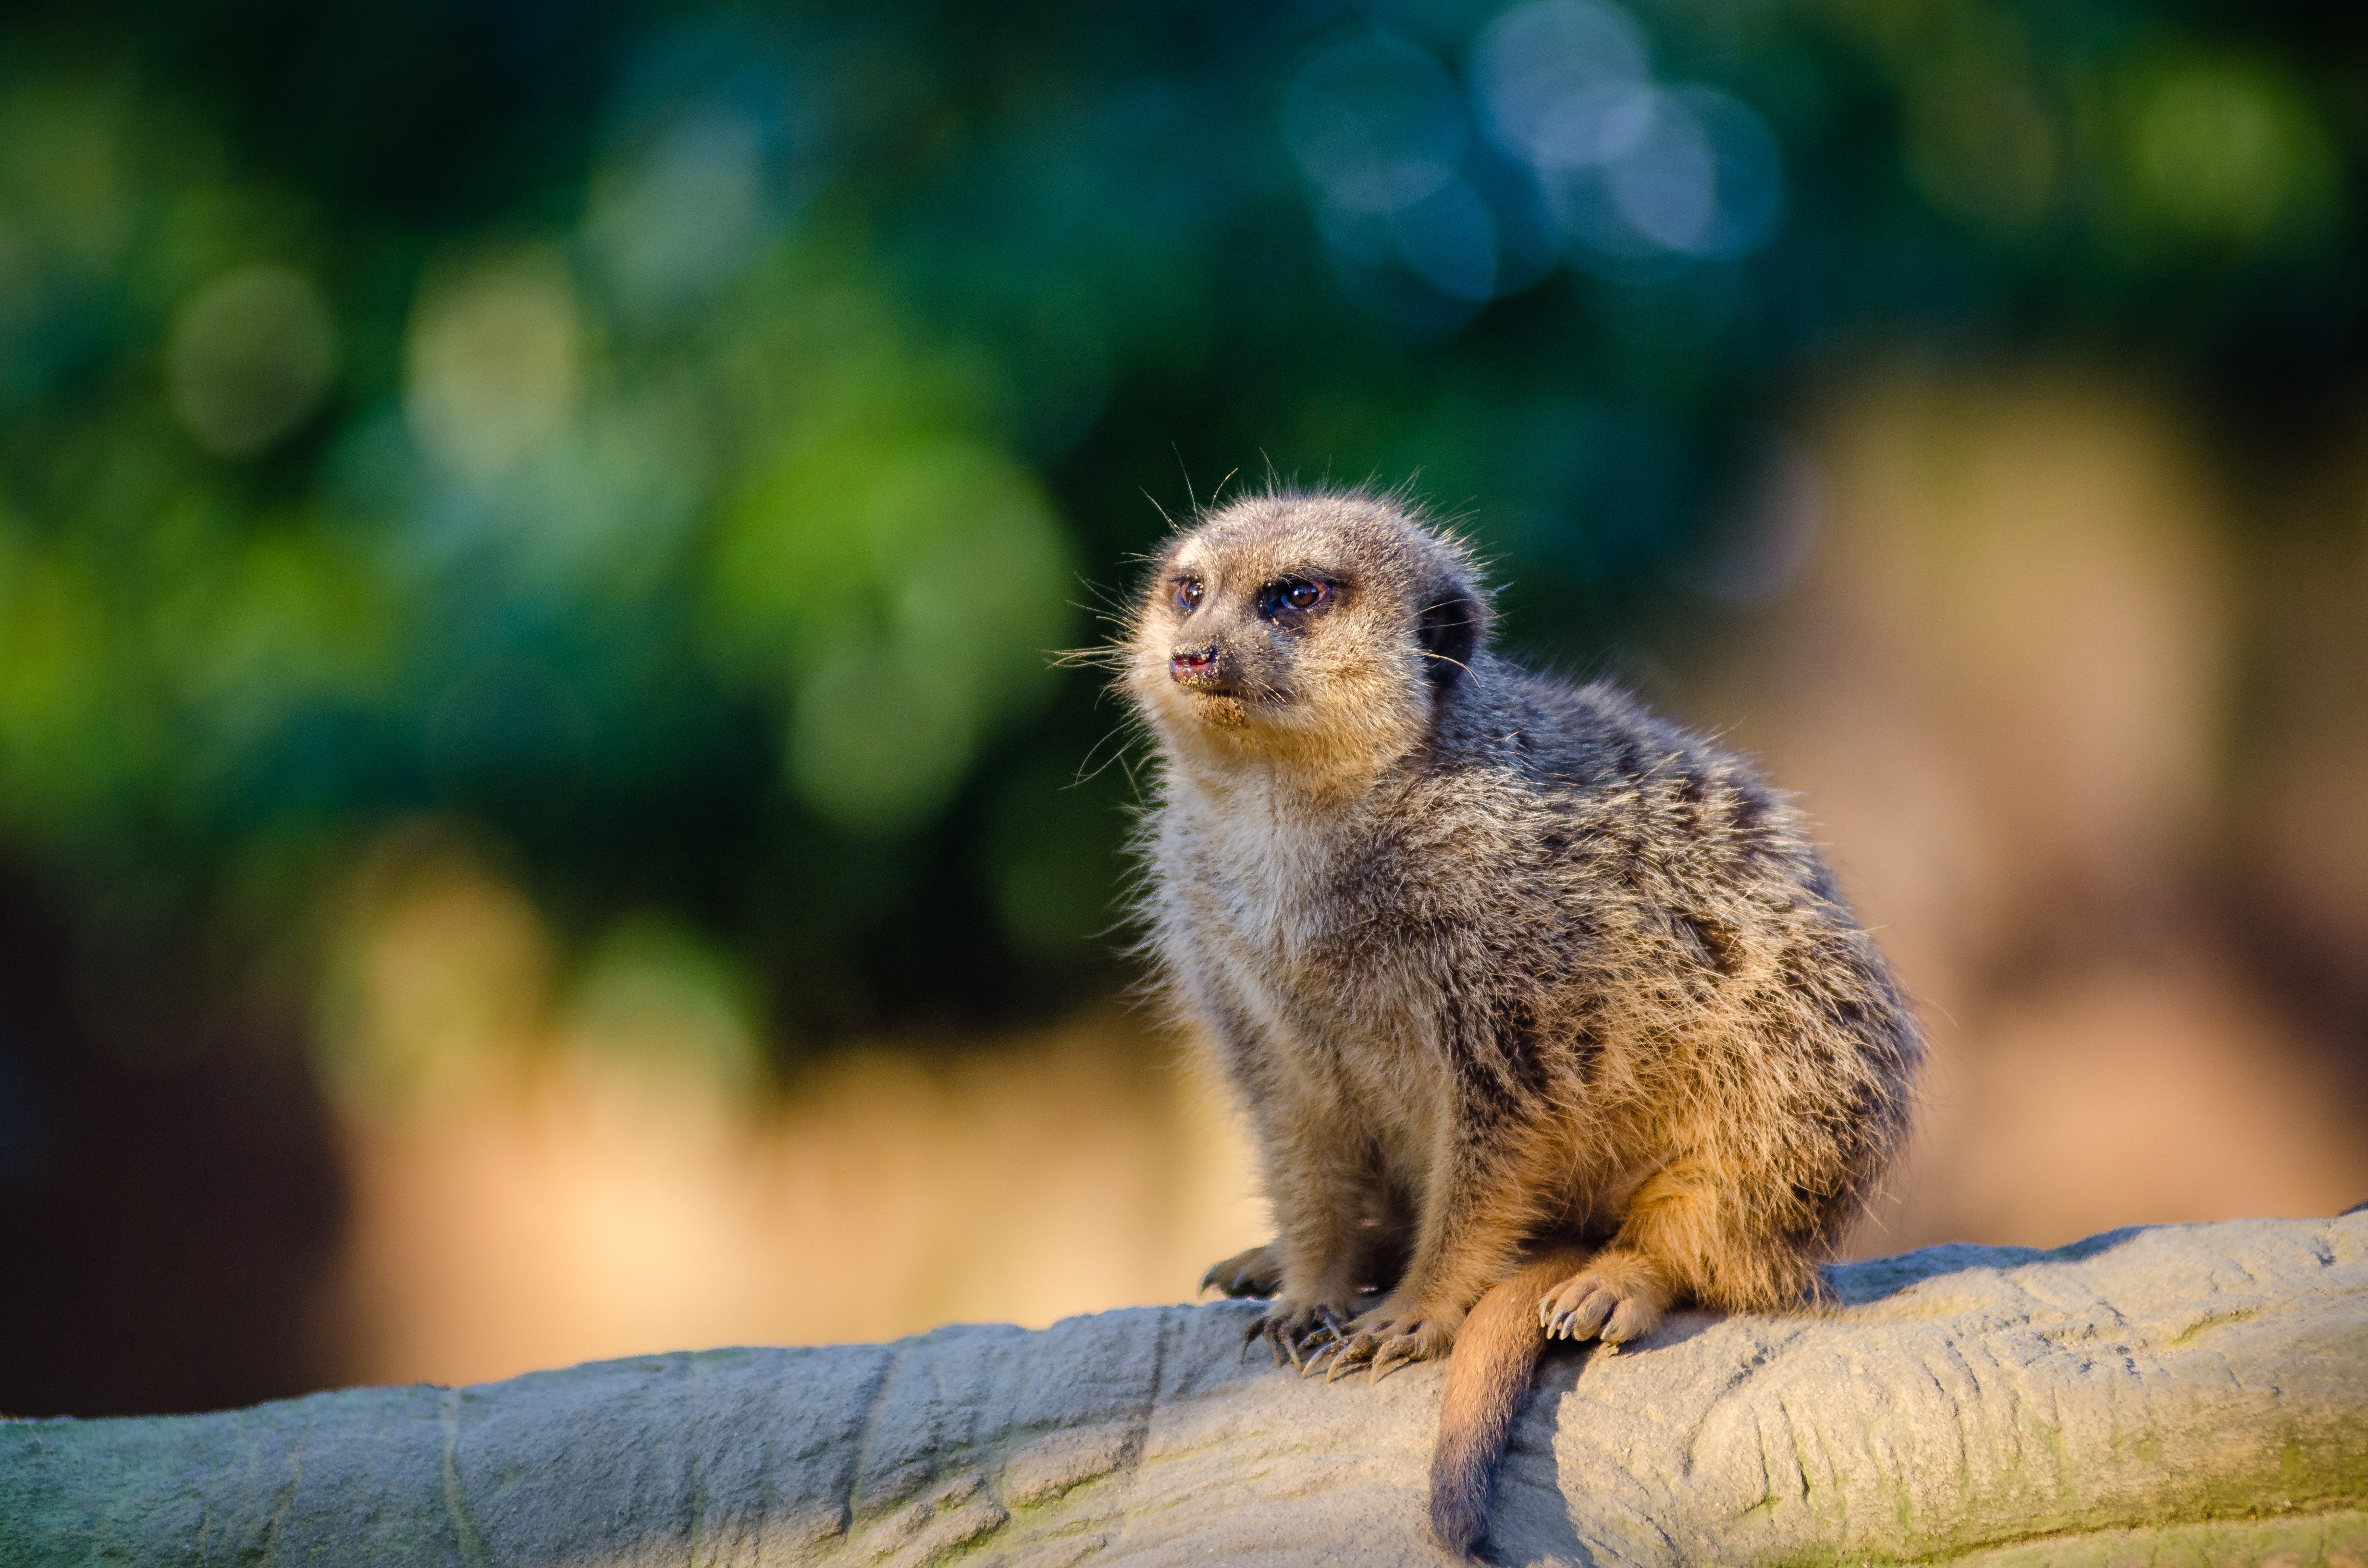
nature, branch, animal, cute, wildlife, zoo, macro, mammal, squirrel, fauna, primate, outdoors, whiskers, vertebrate, new world monkey